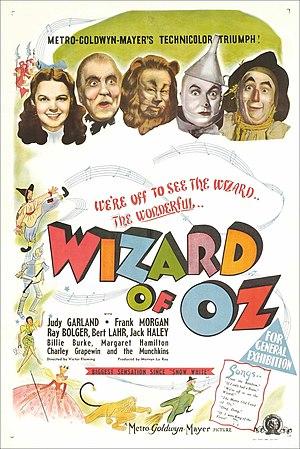
Le Magicien d'Oz est un film musical américain de Victor Fleming sorti en 1939, adapté du roman du même nom de L. Frank Baum.
Mulholland Drive est un film à énigme néo-noir américano-français écrit et réalisé par David Lynch et sorti en 2001. Il raconte l'histoire d'une aspirante actrice appelée Betty Elms fraîchement arrivée à Los Angeles, en Californie ; elle se lie d'amitié avec une femme amnésique, rescapée d'un accident grâce auquel elle a échappé à un meurtre. Le récit propose d'autres éléments apparemment dépourvus de liens mais qui finissent par se connecter de diverses manières ; des scènes et images surréalistes se rapportent également à la narration mystérieuse.
Dans la série d'animation américaine Les Simpson, les épisodes contiennent presque tous des références culturelles, principalement à des films, mais également à des œuvres picturales célèbres, des œuvres musicales, des bandes dessinées, des œuvres littéraires, d'autres séries, des évènements historiques, ou bien encore à des légendes urbaines.
Le Festival de Cannes 1939, ou Festival international du film de Cannes 1939, devait être la première édition du Festival de Cannes, lancé par le gouvernement français pour s'opposer à la Mostra de Venise, dont l'édition de 1938 avait été dirigée par les fascistes et les nazis. Prévu pour se dérouler en septembre 1939, le festival n'a pas eu lieu en raison de la déclaration de guerre du Royaume-Uni et de la France à l'Allemagne nazie le 3 septembre 1939, marquant l'entrée de la France dans la Seconde Guerre mondiale. Sa véritable première édition est celle de 1946, organisée après la fin du conflit.
Le Festival de Cannes est un festival de cinéma international se déroulant chaque année en mai à Cannes durant douze jours. Il a été fondé le 20 septembre 1946 d'après une idée de Philippe Erlanger – qui lui vint dans le wagon-lit lors de son retour de la Mostra de Venise en 1938. Cette première date, fixée au 1ᵉʳ septembre 1939, fut malheureusement annulée pour cause de déclaration de guerre. Projet repris par Jean Zay, ministre de l'Éducation nationale et des Beaux-arts du Front populaire et Albert Sarraut, ministre de l’intérieur.